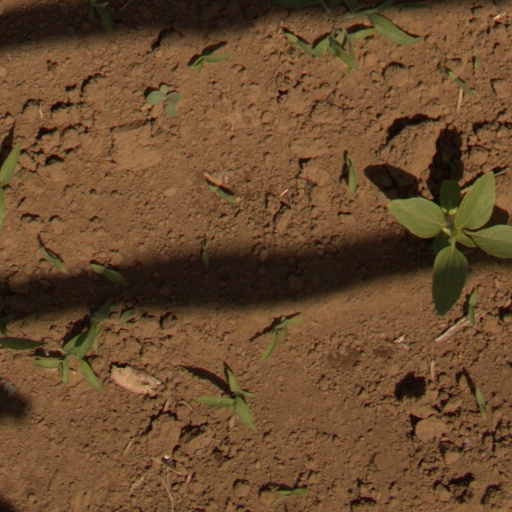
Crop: Jerusalem artichoke